Germinoma

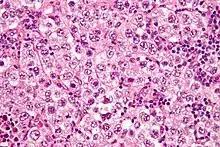
Micrograph of a germinoma, H&E stain

A germinoma is a type of germ-cell tumor, which is not differentiated upon examination. It may be benign or malignant.